Draft evasion

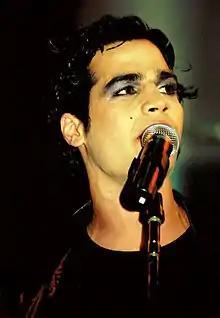
Rock star Aviv Geffen is one of several Israeli entertainers who have encouraged draft evasion.

Conscription had been a dividing force in Canadian politics during World War I, and those divisions led to the Conscription Crisis of 1917. Canadians objected to conscription for diverse reasons: some thought it unnecessary, some did not identify with the British, and some felt it imposed unfair burdens on economically struggling segments of society. When the first draft class (single men between 20 and 34 years of age) was called up in 1917, nearly 281,000 of the approximately 404,000 men filed for exemptions. Throughout the war, some Canadians who feared conscription left for the United States or elsewhere.